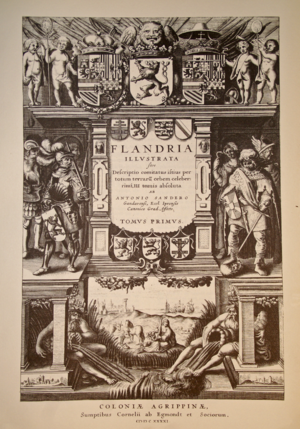
Frontispice de la première édition (1641) de la Flandria Illustrata d'Antonius Sanderus
Flandria Illustrata est une œuvre de cartographie du Comté de Flandre datant de 1641 et publiée par le chanoine Antoine Sandérus.